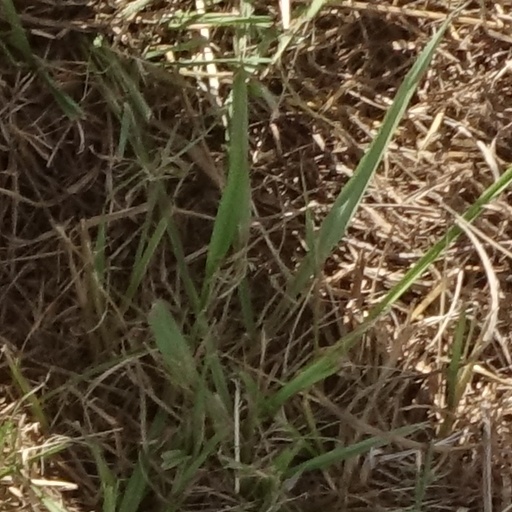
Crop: sorghum